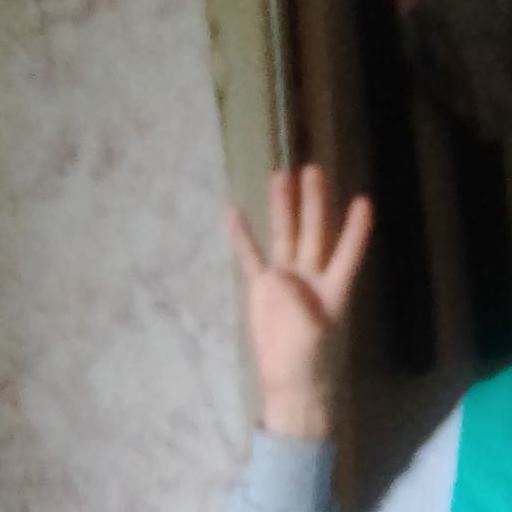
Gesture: four